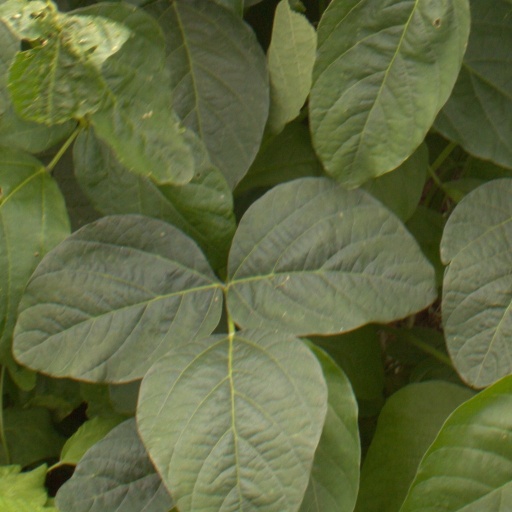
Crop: soybean